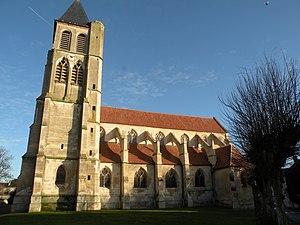
Église Saint-Pierre-et-Saint-Paul de Précy-sur-Oise, exterieur.
L'église Saint-Pierre-et-Saint-Paul est une église catholique paroissiale située à Précy-sur-Oise, dans l'Oise, en France. Ce n'est certainement pas la première église de Précy. Sa partie la plus ancienne, le chœur, remonte à la fin du XIIᵉ siècle, et est de style gothique primitif. Le chevet plat se remarque par une composition particulièrement bien équilibrée, et à l'intérieur, le chœur est traité avec un raffinement exceptionnel. Les élévations latérales et la sculpture des chapiteaux sont influencés par la première cathédrale Notre-Dame de Paris. La nef, qui est aussi large et aussi élevé que le chœur, a été reconstruite sous le seigneur Louis de Saint-Gelais à partir de 1570. Le style est gothique flamboyant, alors que la Renaissance arrive déjà à son apogée. Sur le plan architectural, la nef est beaucoup moins remarquable, mais elle harmonise bien avec le chœur. Le clocher comporte des éléments des deux campagnes de construction, et il a été exhaussé au XVIIIᵉ siècle. Les deux portails de l'église ont été refaits au dernier quart du XIXᵉ siècle.